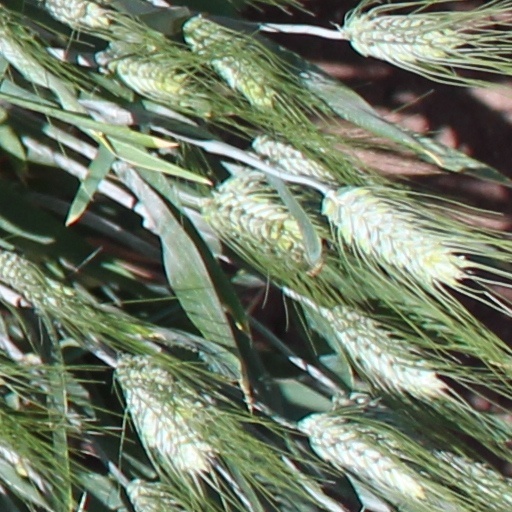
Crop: wheat